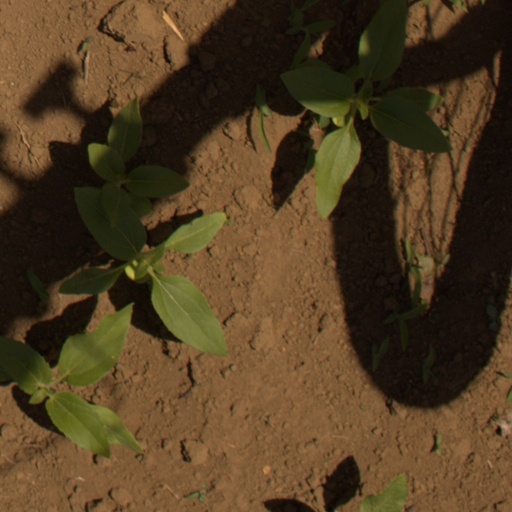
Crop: Jerusalem artichoke